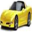
Label: automobile